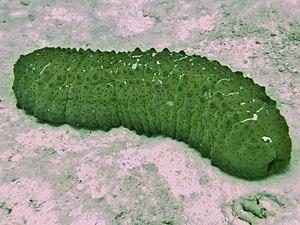
Une holothurie de Herrmann (Stichopus herrmanni), aux Maldives (Landaagiraavaru, atoll de Baa).
Stichopus herrmanni est une espèce d'holothurie de la famille des Stichopodidae.